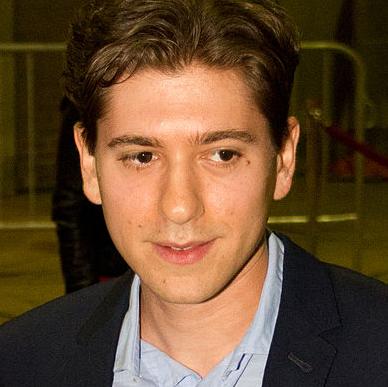
Age: 32